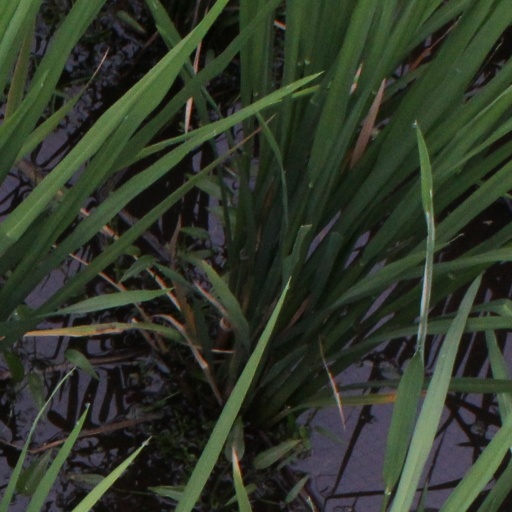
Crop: rice